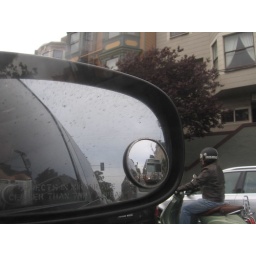
bus in mirror